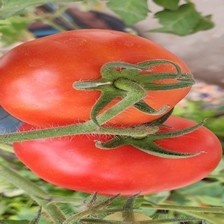
Label: tomato